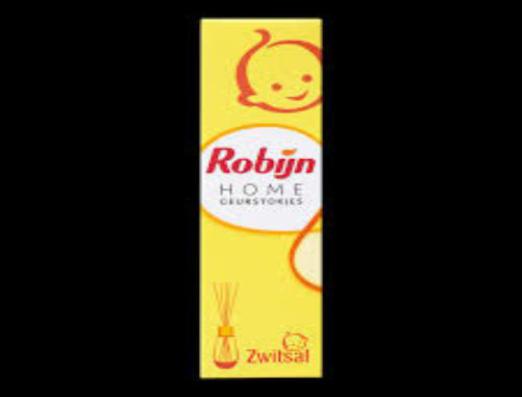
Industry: Necessities